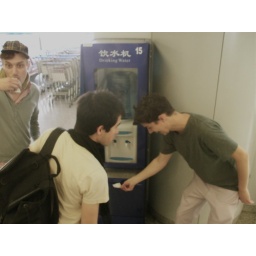
Everyone is amazed by this Chinese water machine with paper envelopes for cups.